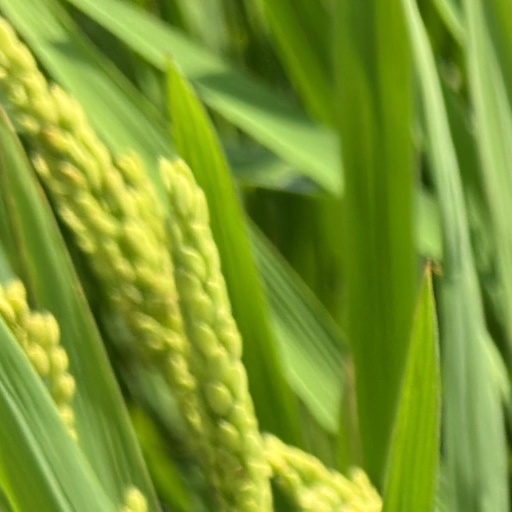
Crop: rice